Lenca

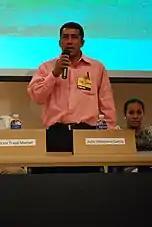

After independence from Spain in 1821 and the formation of the Republic of Honduras, the formation of a new country was legalized through the constitution, of which tribal clans and ethnic groups were not part of the spoils of war or receiving total sovereignty back even though tribals participated as combatants.